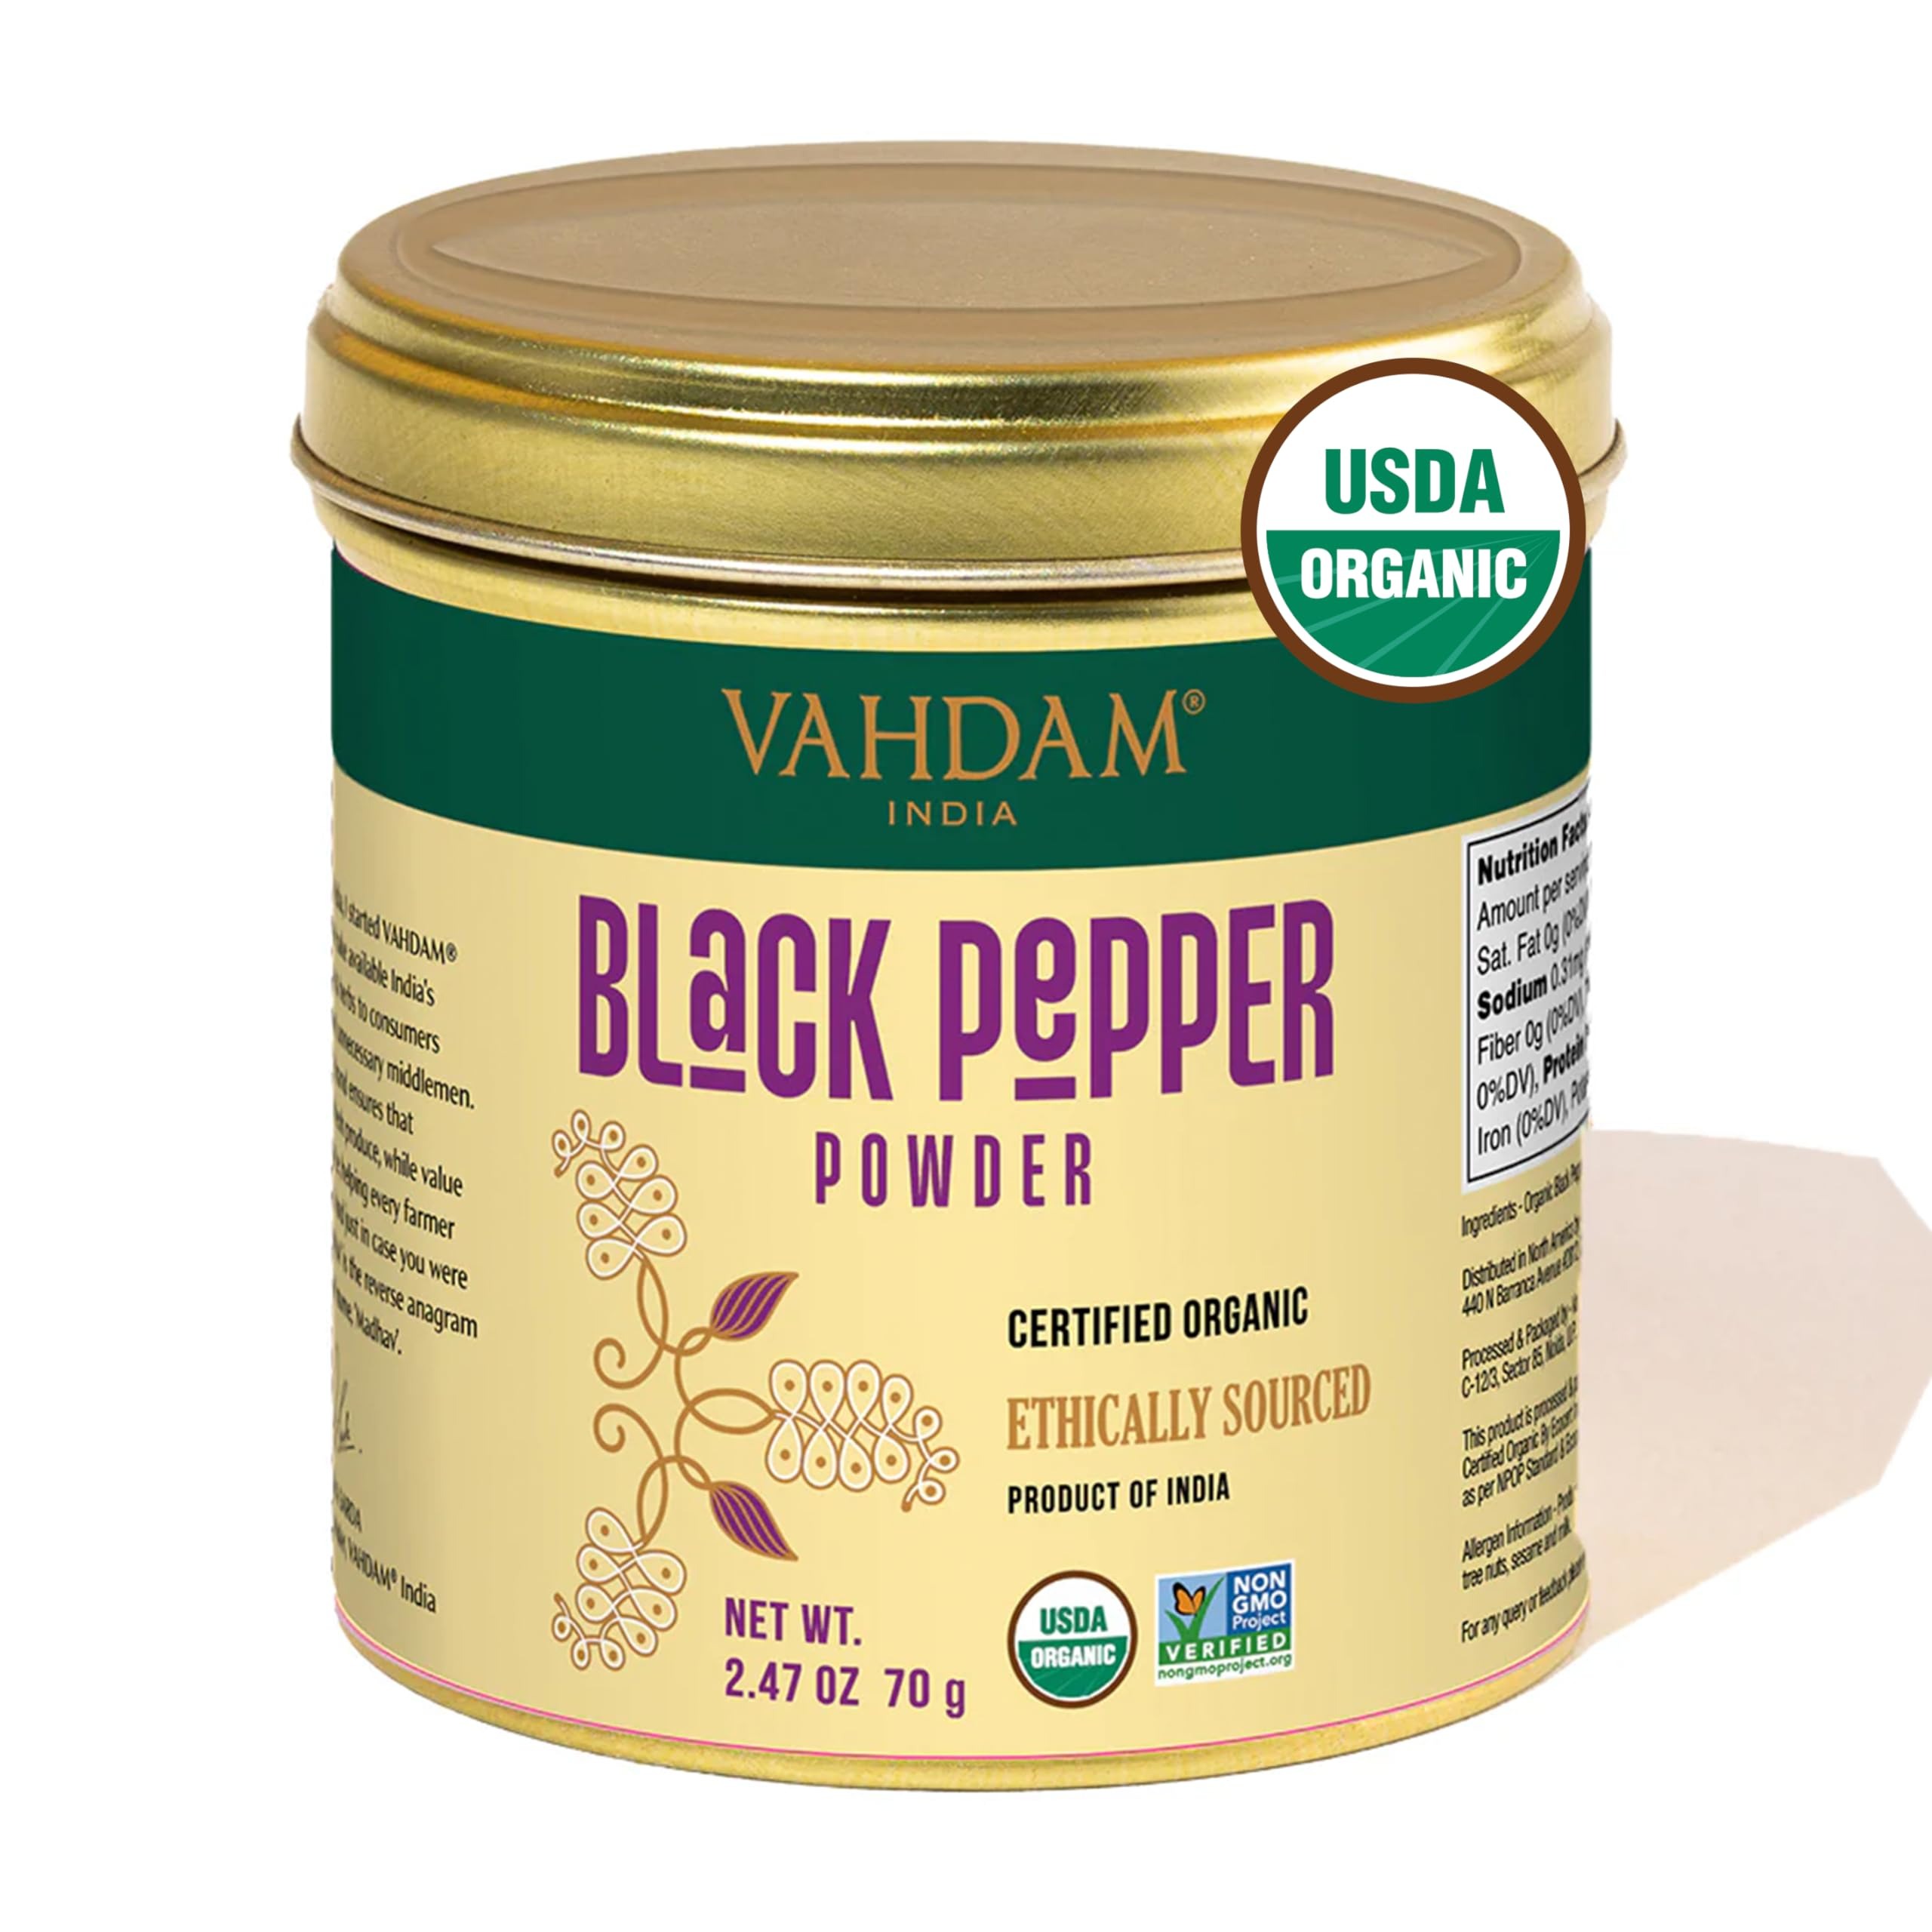
Item Name: VAHDAM, Organic Black Pepper Powder (2.47oz) Gluten Free & 100% Raw Ground Black Pepper | Ground Peppercorns from India | Perfect for Cooking | Direct from Source
Bullet Point 1: USDA ORGANIC BLACK PEPPER POWDER - Made from finely ground dried peppercorns, our black pepper powder offers a pungent and woody taste, enhancing the flavor of any dish.
Bullet Point 2: Direct from source - sourced from South India and packed in premium tin caddies, ensuring that you get fresh and pure spices, free from chemicals, preservatives, and artificial coloring, at the ease of your home.
Bullet Point 3: Brand with a billion dreams - vahdam india, one of india's largest digitally native global brands, serves 3+ million customers across 130+ countries, bringing the finest teas, brew ware, spices, and herbs under a sustainable label.
Bullet Point 4: Our innovative supply chain model ensures that you get the freshest cup of tea and our farmers get a better price for their produce. 1% of our revenue is redirected towards the education of our tea growers' children with our social initiative, Teach Me, simply wish to honour this aspiration​.
Bullet Point 5: We care for people & planet - proudly carbon-neutral and plastic-neutral, we measure and offset our carbon & plastic footprint through sustainability initiatives in india.
Value: 2.46
Unit: Ounce

Price: 8.57